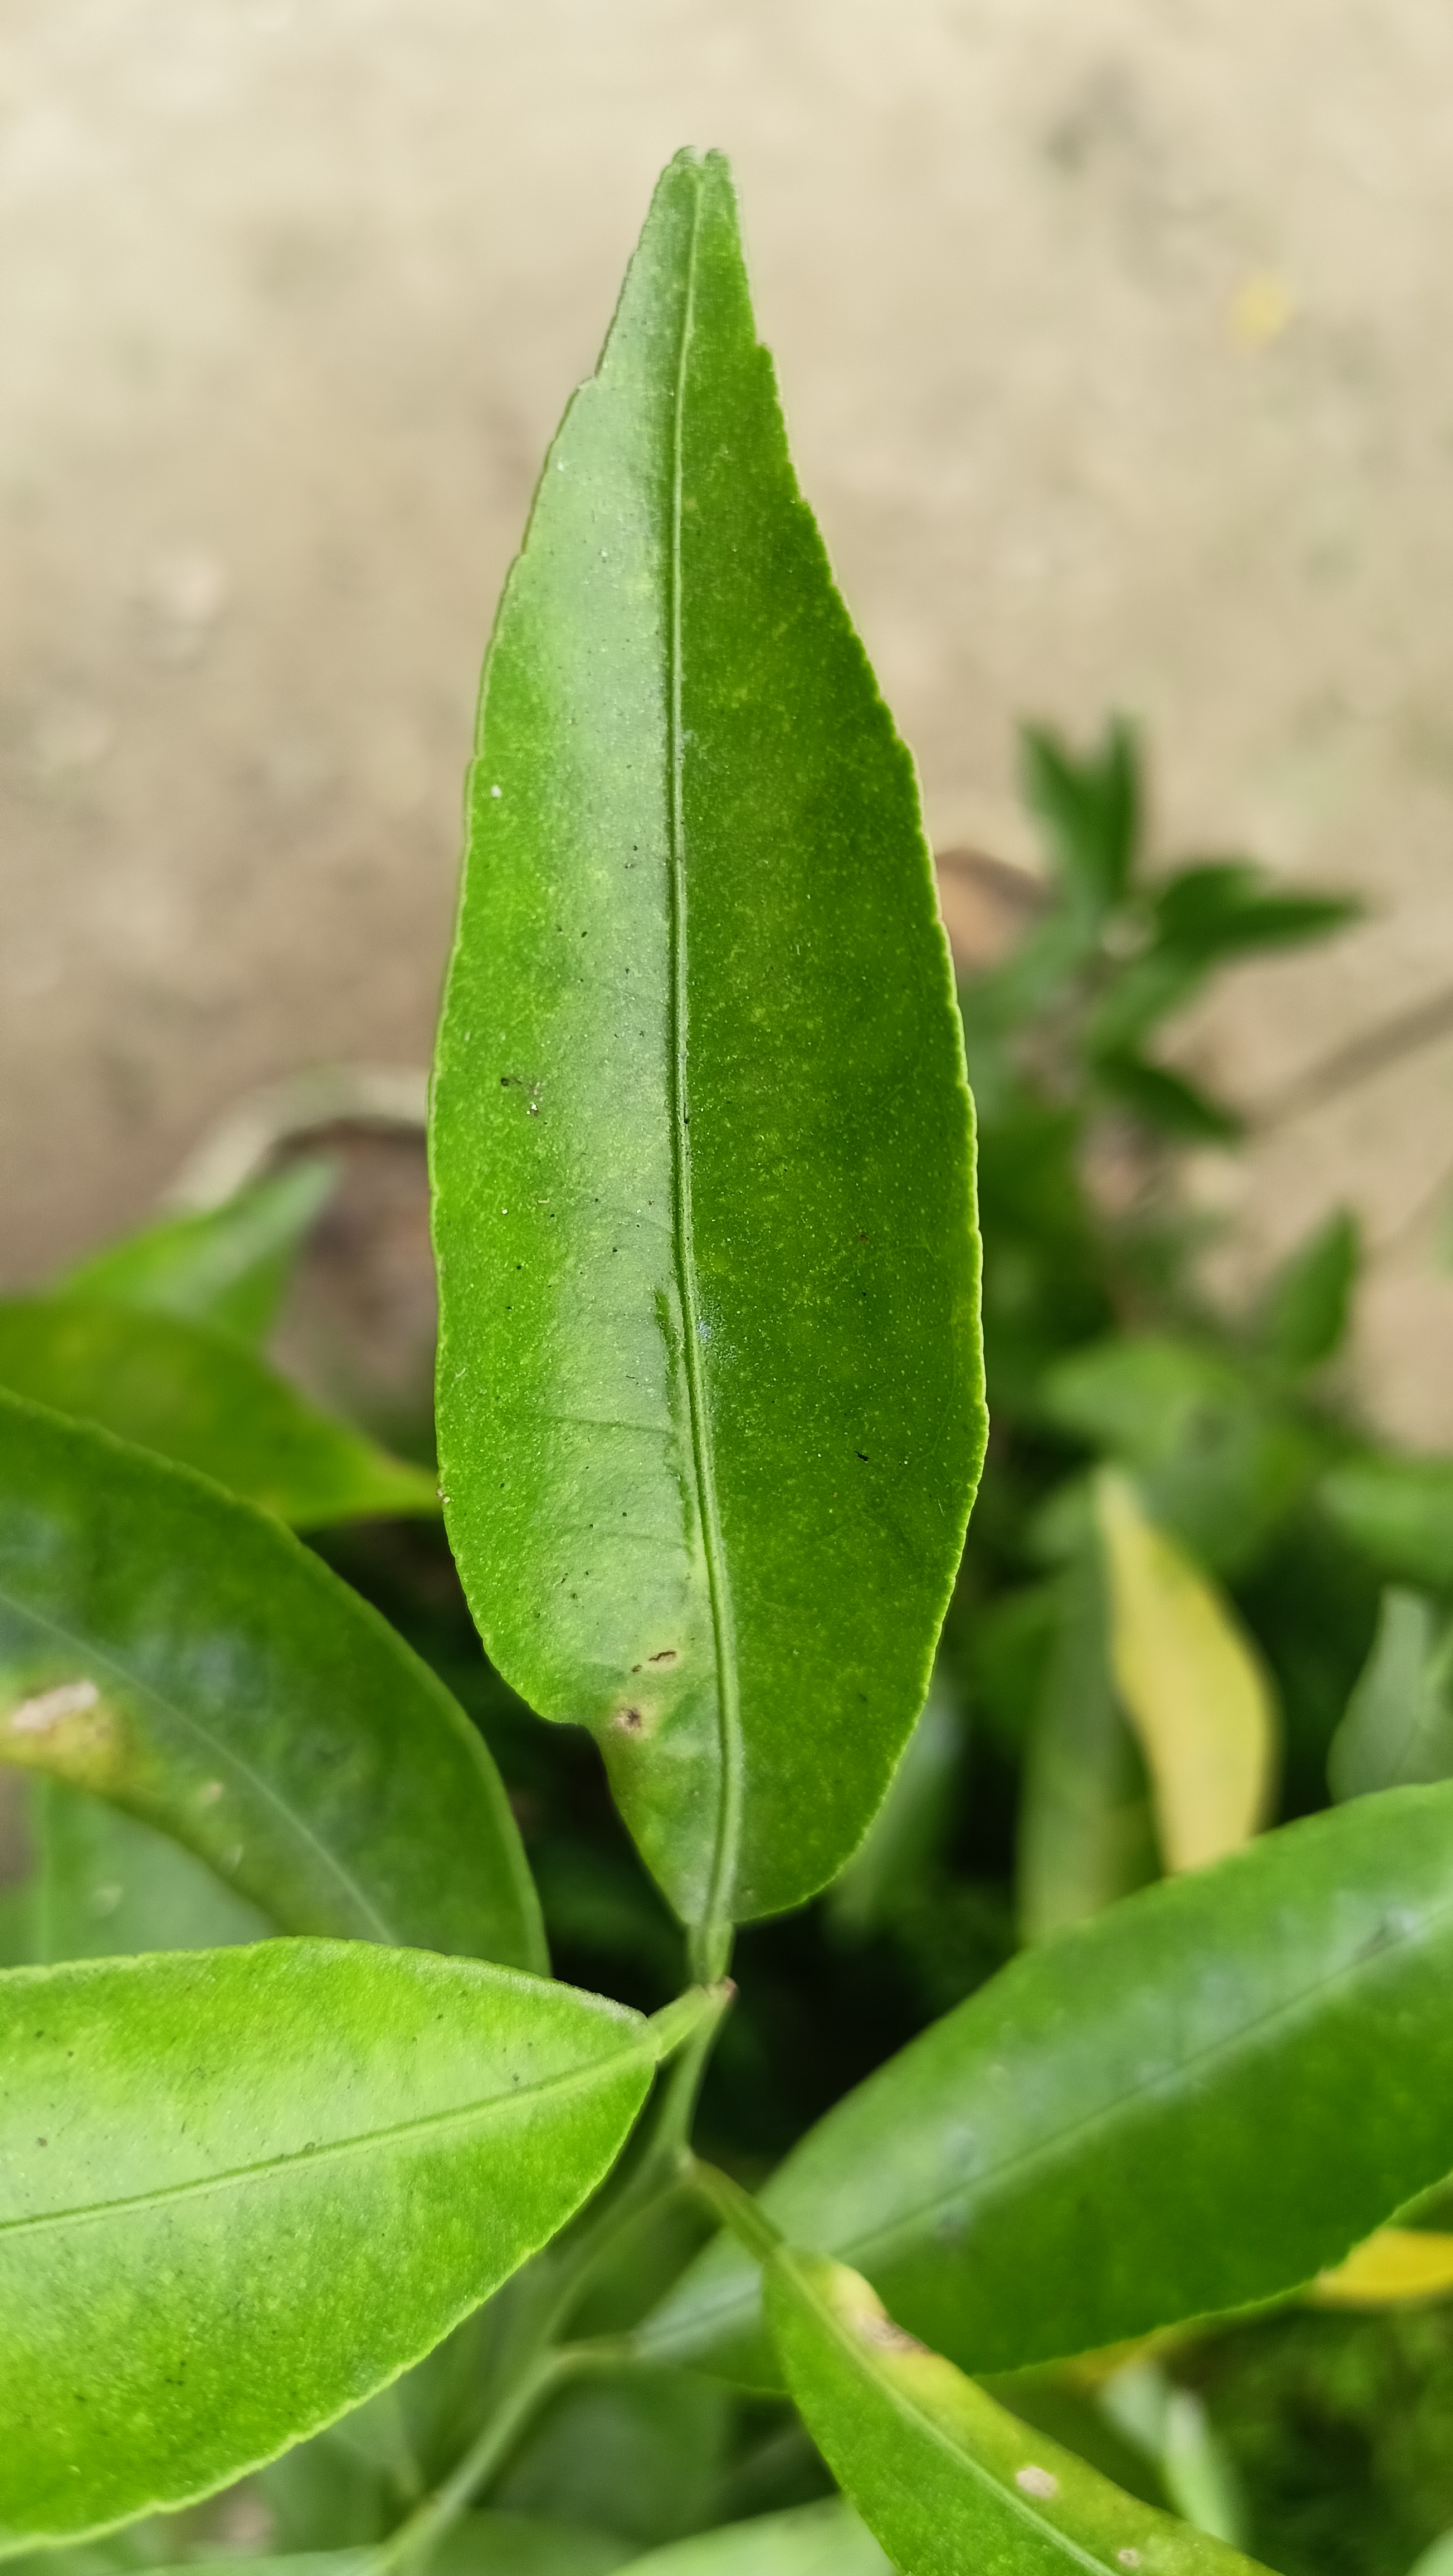
Mandarin leaf variety: Mandaring